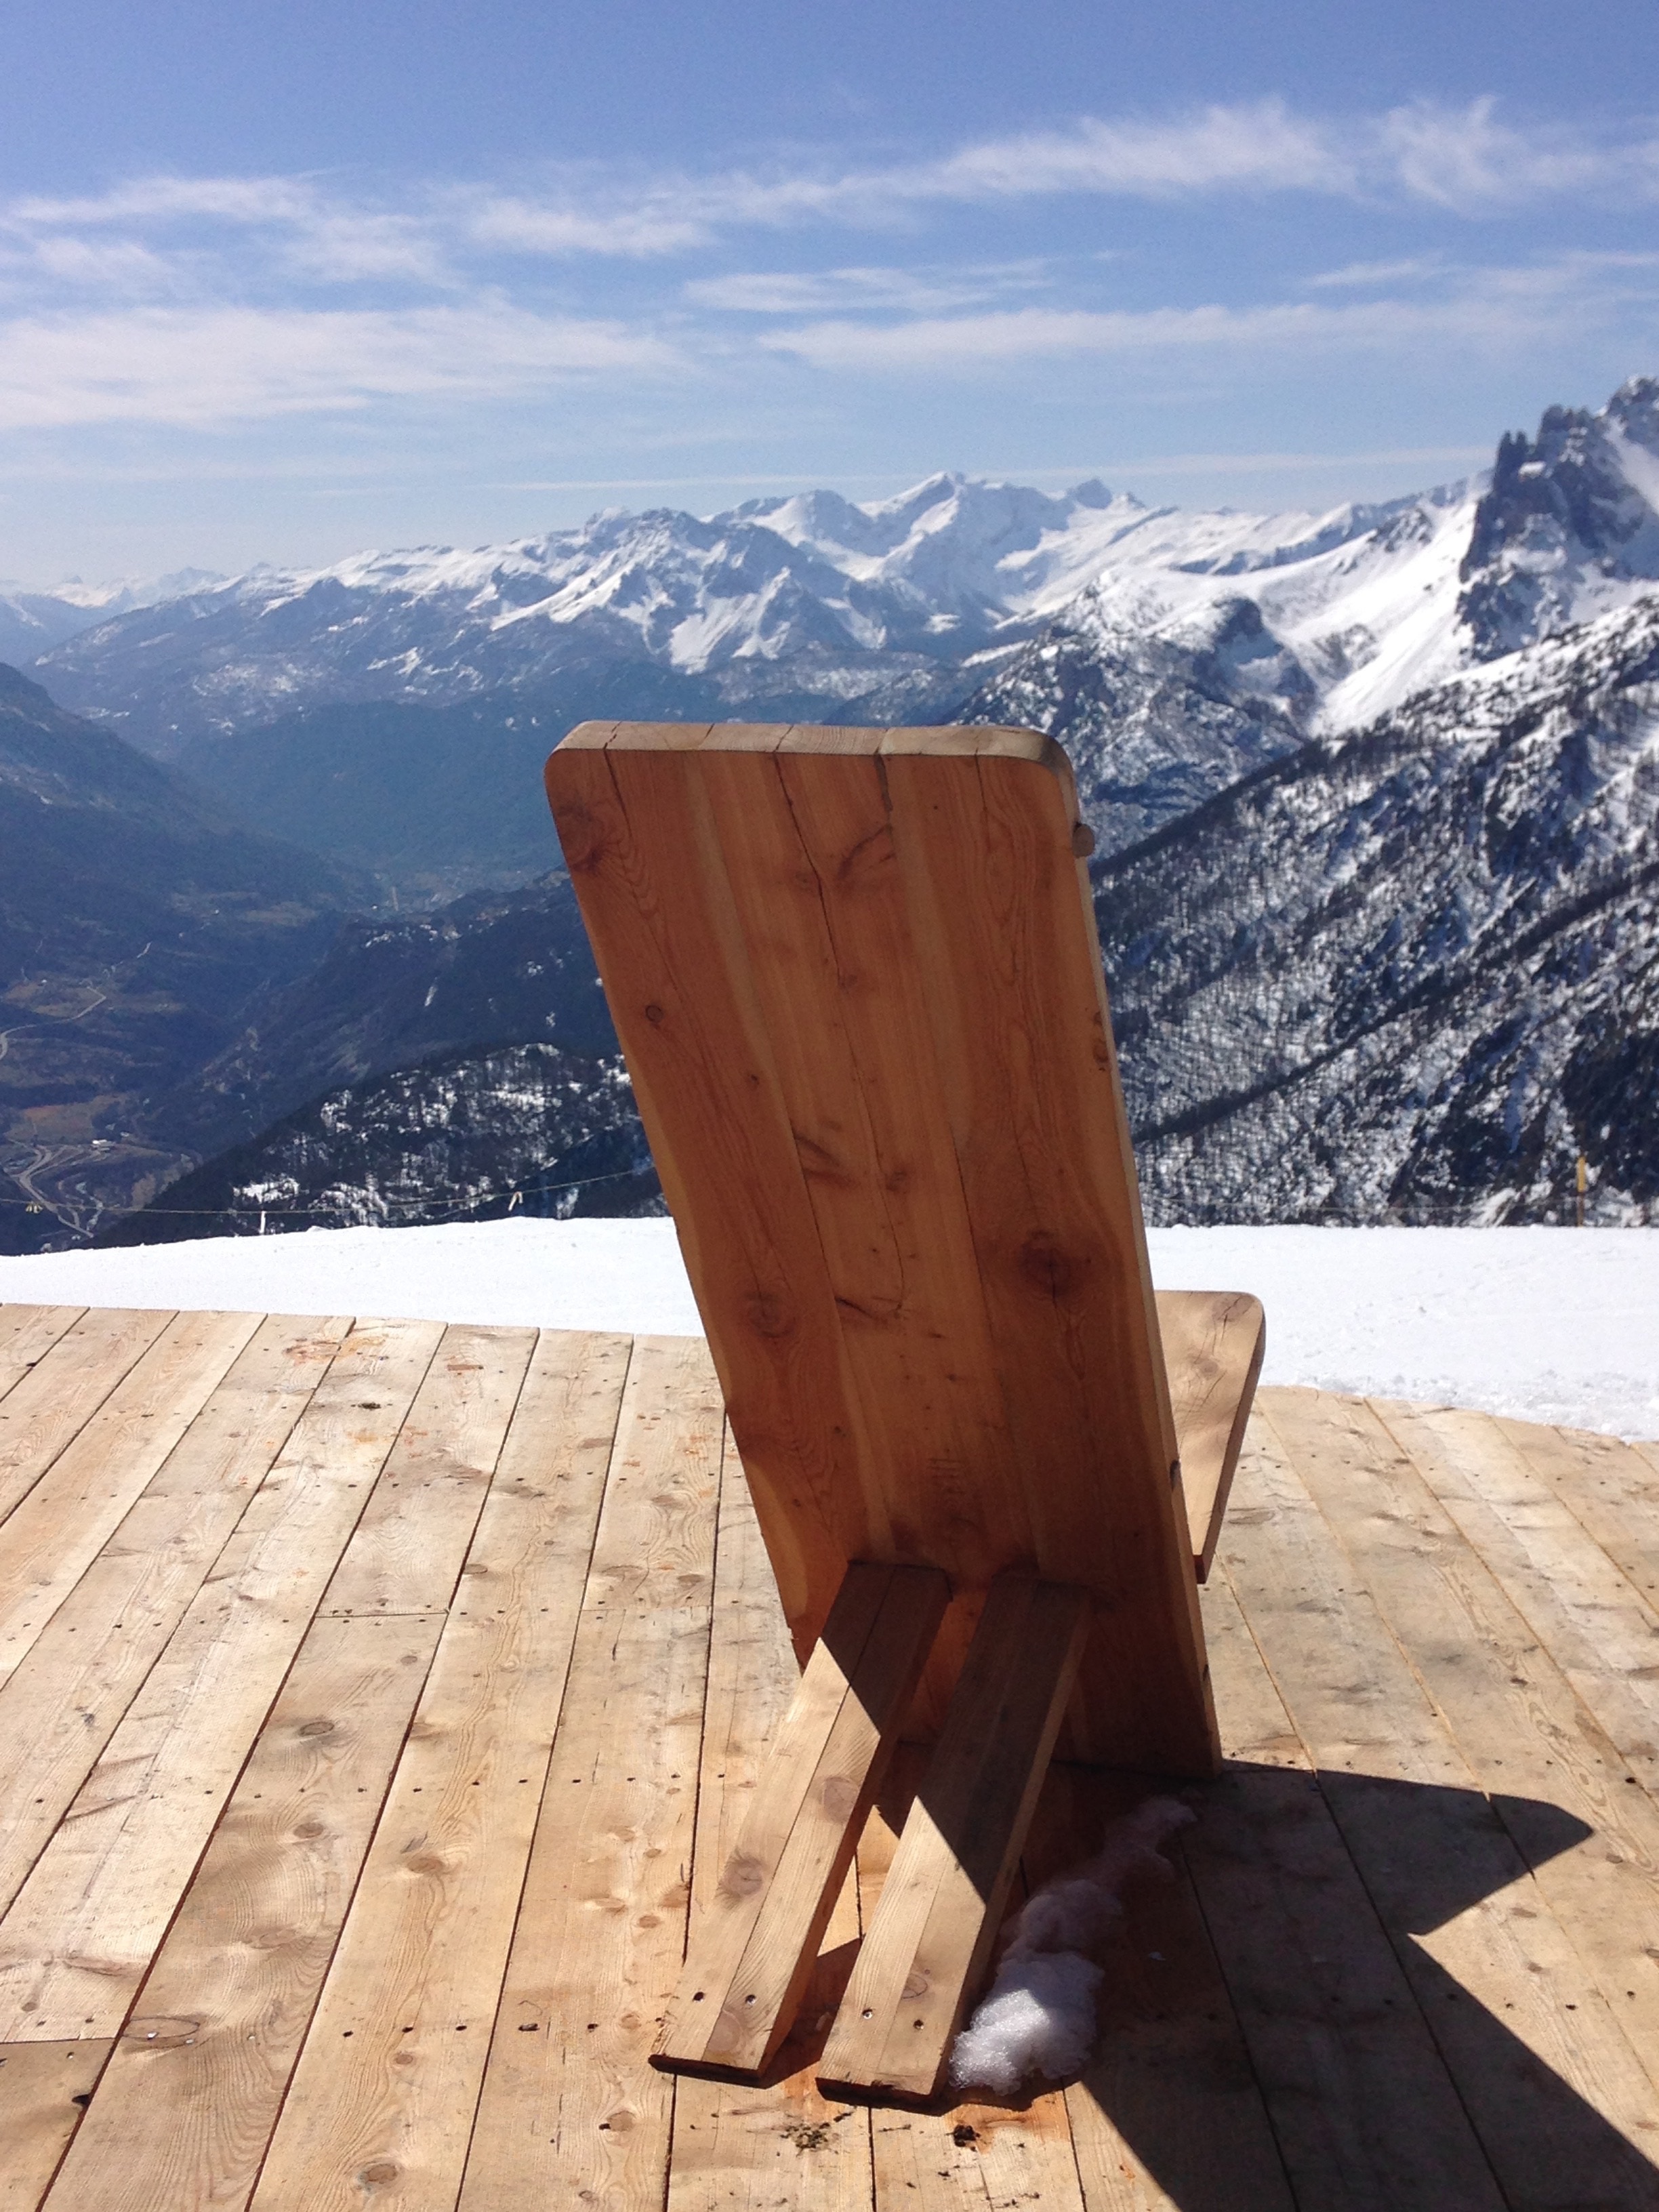
landscape, mountain, snow, winter, wood, chair, mountain range, france, rest, alps, ski, atmosphere of earth, mountainous landforms